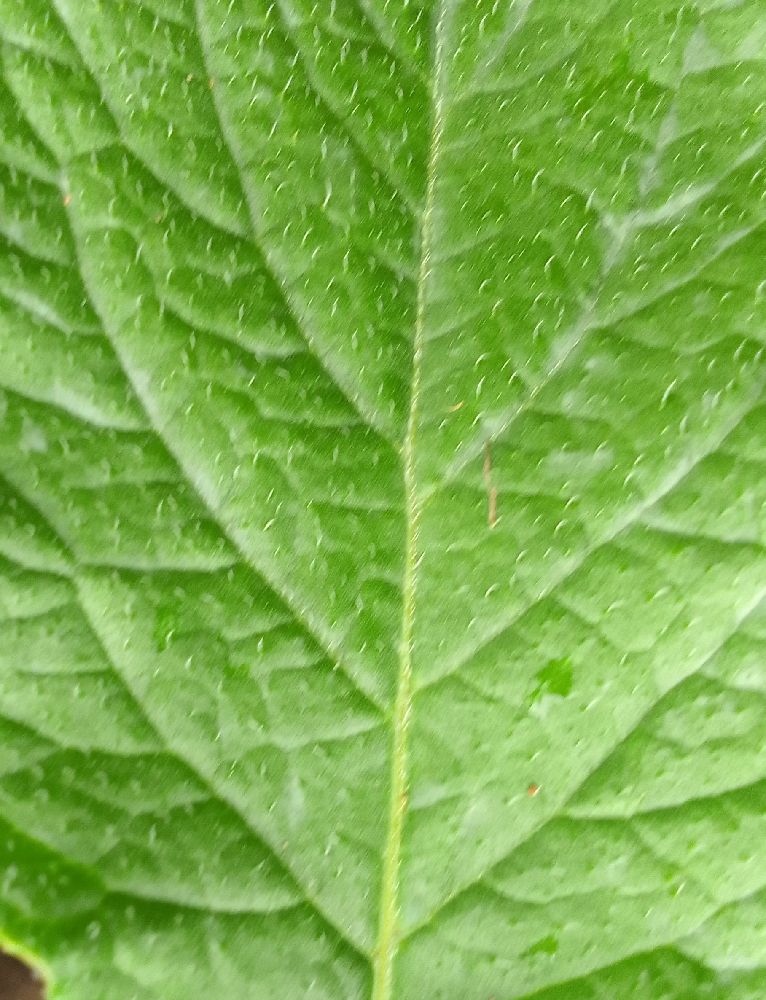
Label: Healthy